Viv Busby

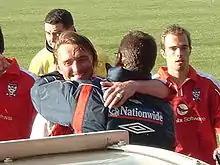
Chris Brass hugs Busby after a game in 2004

Vivian Dennis Busby (19 June 1949 – May 2024) was an English professional footballer and manager. He played for Wycombe Wanderers, Luton Town, Newcastle United, Fulham, Norwich City, Stoke City, Sheffield United, Tulsa Roughnecks, Blackburn Rovers and York City.